Spoleto Festival USA

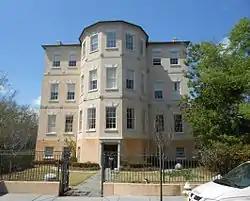
The offices of Spoleto Festival USA are located in the Middleton-Motte-Pinckney House at 14 George St., Charleston, South Carolina

The Festival's mission is to present programs of the highest artistic caliber while maintaining a dedication to young artists, a commitment to all forms of the performing arts, a passion for contemporary innovation, and an enthusiasm for providing unusual performance opportunities for established artists. One of the Festival's tenets is to provide young artists the opportunity to work with veteran directors, designers and performers. Artists who performed at Spoleto Festival USA early in their careers include Renée Fleming, Emanuel Ax, Joshua Bell, Jean-Yves Thibaudet and Yo-Yo Ma.